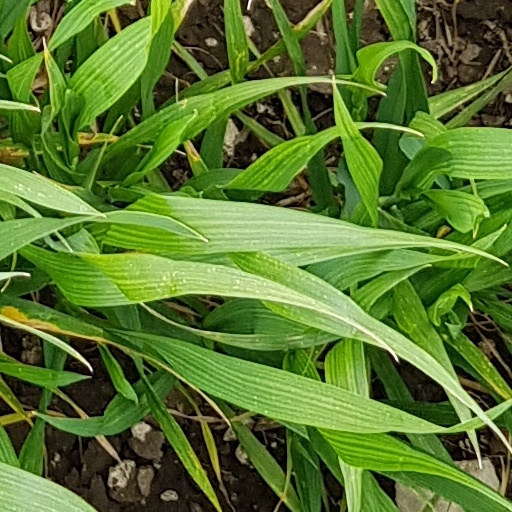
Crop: wheat